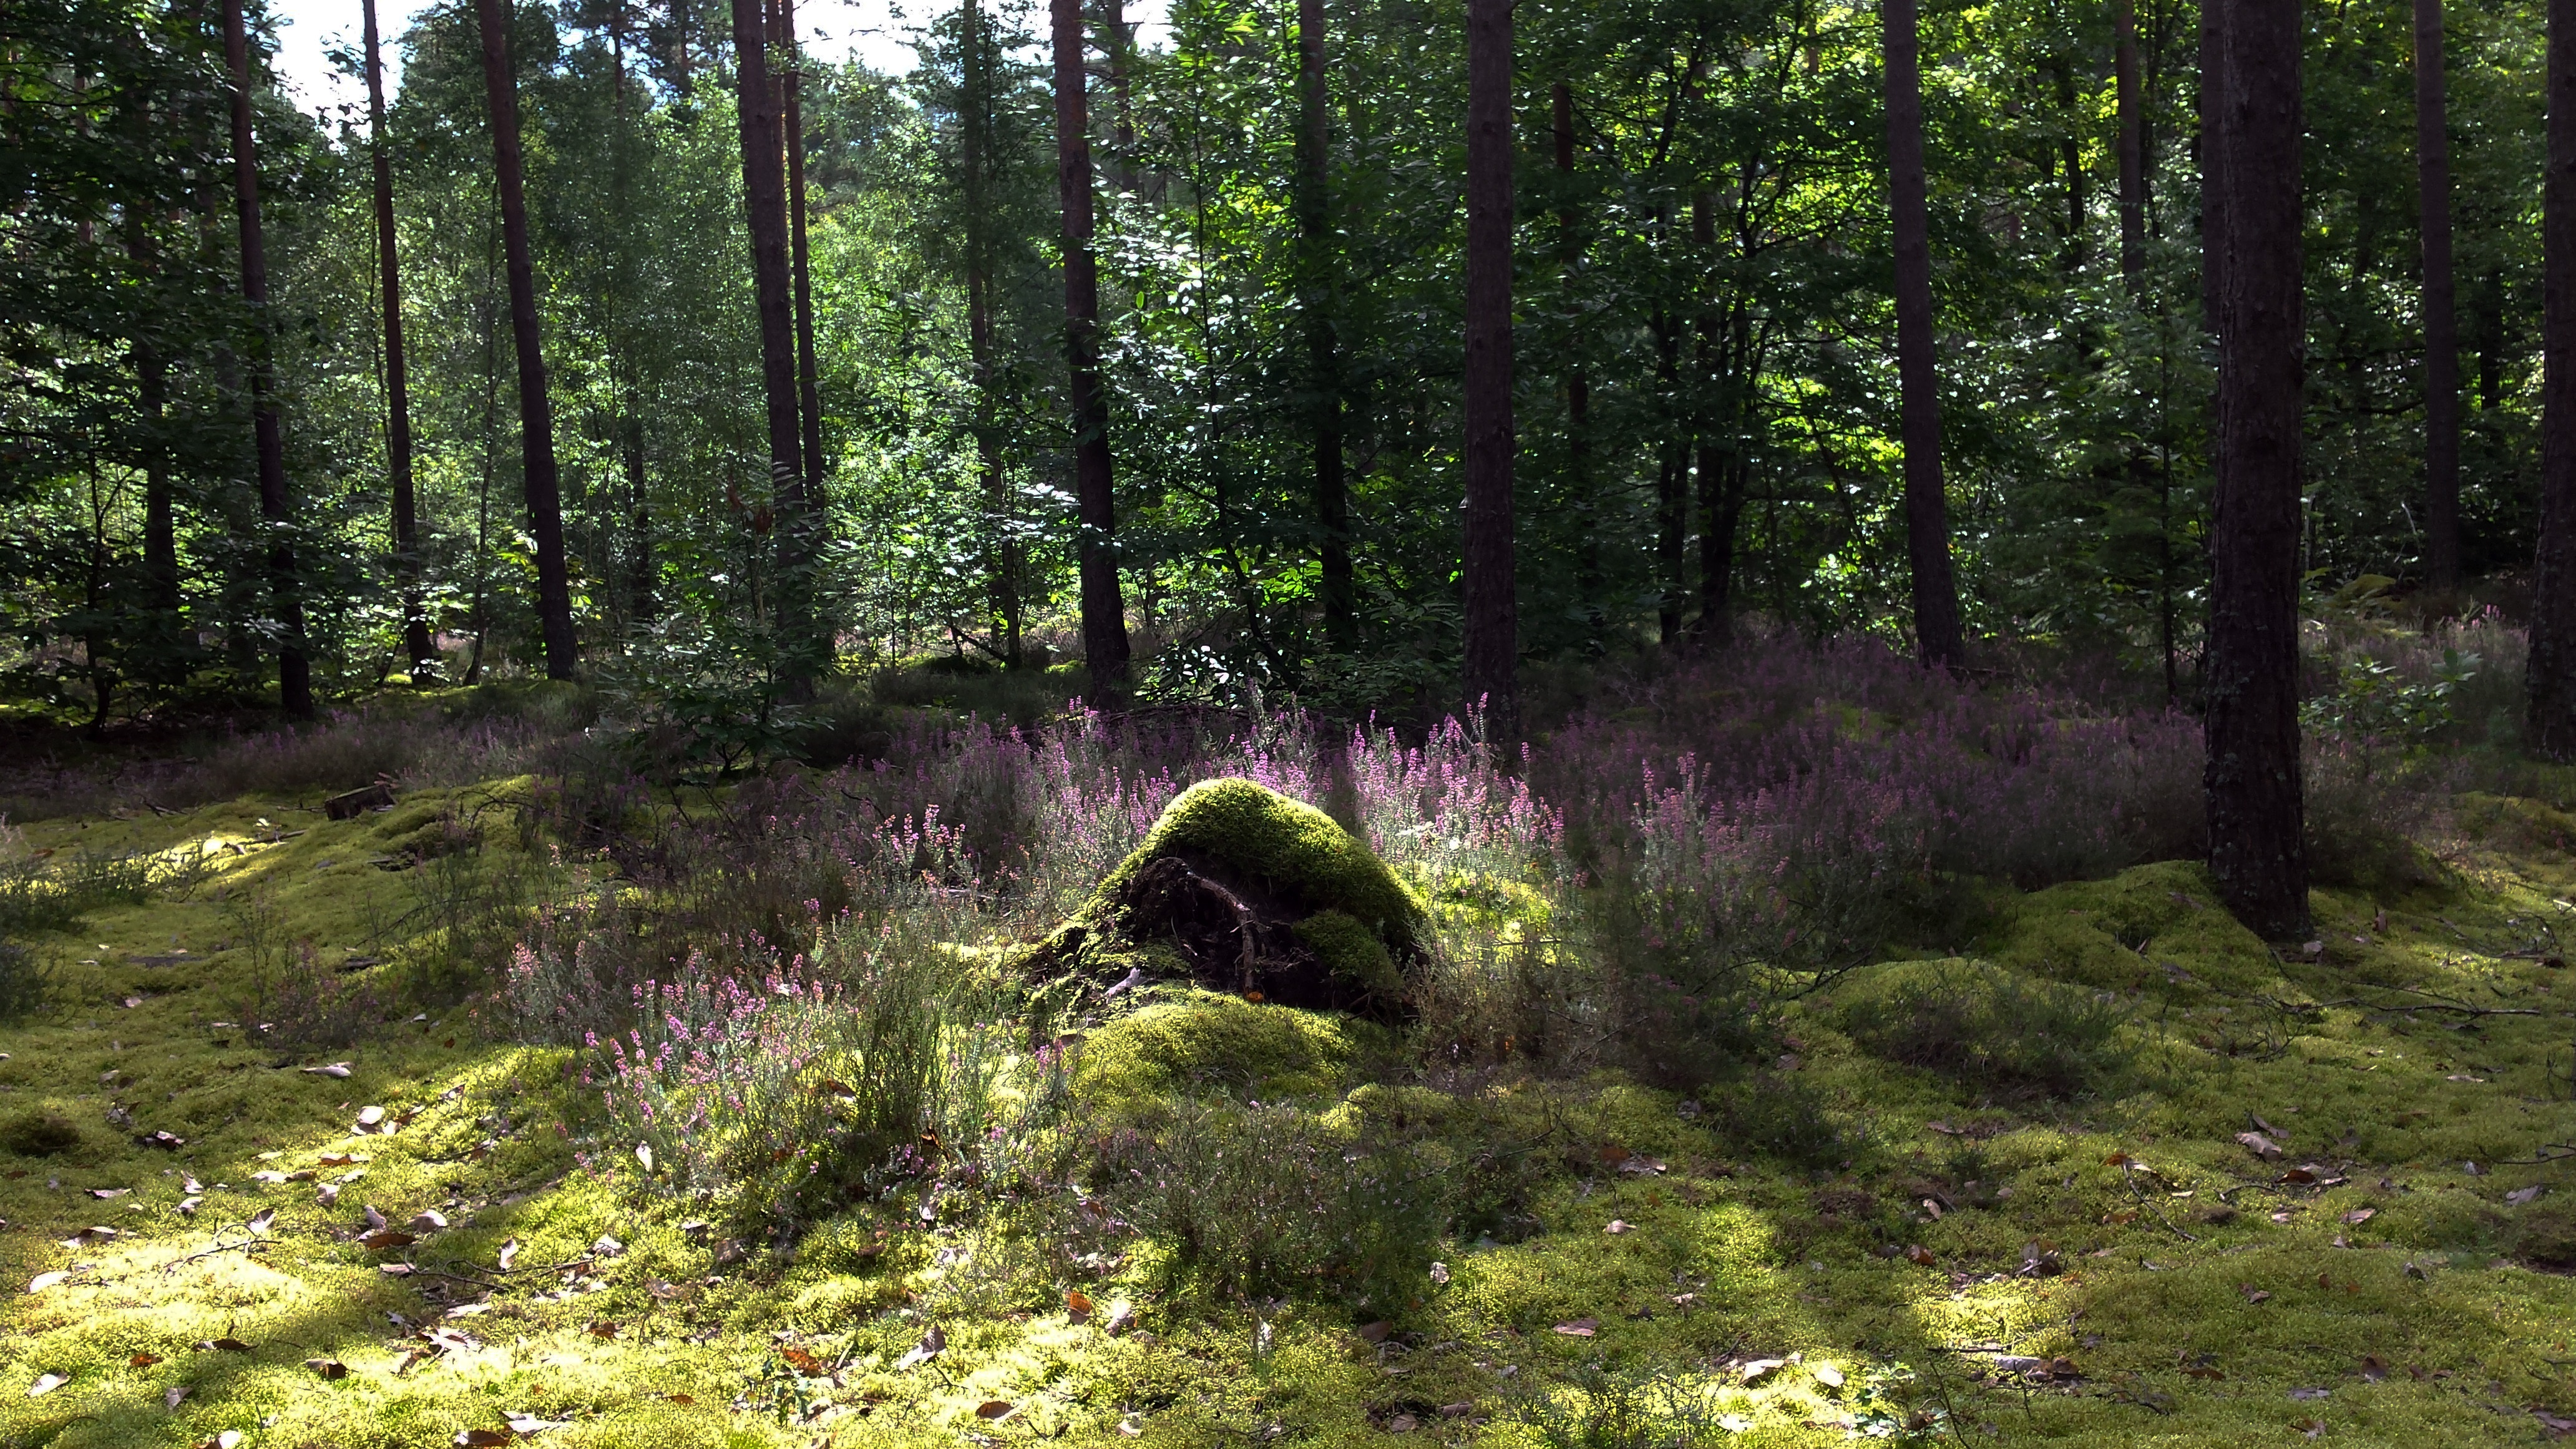
tree, forest, wilderness, plant, trail, stream, green, jungle, spruce, vegetation, rainforest, deciduous, wetland, undergrowth, woodland, habitat, ecosystem, heather, biome, old growth forest, natural environment, geographical feature, woody plant, temperate broadleaf and mixed forest, temperate coniferous forest